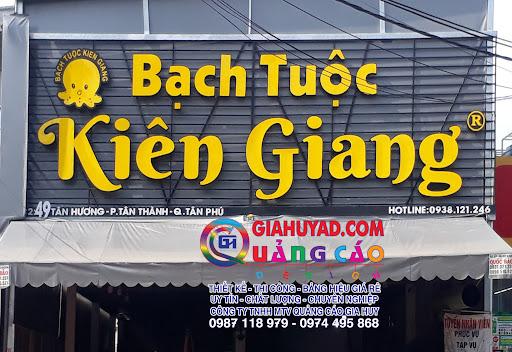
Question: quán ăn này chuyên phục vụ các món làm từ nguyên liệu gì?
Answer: bạch tuộc